Santiago Casilla

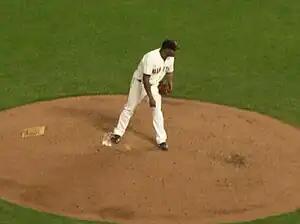
Casilla as he pitched three innings against the Cubs on August 10, 2010

Casilla signed a minor league contract with the San Francisco Giants on January 2, 2010. Visa problems delayed his return to the United States for a month, and he began the season with the PCL's Fresno Grizzlies. In four games for Fresno, he allowed no runs and recorded two saves. On May 21, he was recalled by the Giants when Brandon Medders was placed on the disabled list. He made his Giants debut on May 21 against his former team in Oakland, striking out the only batter he faced (Daric Barton) in a 6–1 defeat. On June 6, after Giants closer Brian Wilson had blown a save against the Pittsburgh Pirates but San Francisco had retaken the lead in the 10th inning, Casilla relieved Wilson with one out and runners on first and second, retiring both batters he faced to earn his first National League (NL) save. After he allowed three runs and blew a lead against the Arizona Diamondbacks on July 23, though the Giants still won the game 7–4, his ERA rose from 2.25 to 3.48. However, in his final 28 games of the season, Casilla's ERA was 1.04. On August 10, he set a career high with three innings pitched, allowing no runs, though the Giants lost 8–6 to the Chicago Cubs. In 52 games, he had a 7–2 record, two saves, a 1.95 ERA, 56 strikeouts, 26 walks, and 50 hits allowed in innings pitched. On Casilla's success with the Giants, sportswriter Carl Steward observed that the Giants' signing of him "turned out to be the biggest theft [Giants GM] Brian Sabean ever made against his cross-bay counterpart Billy Beane".